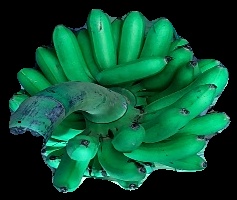
Variety: rasbale
Grade: grade1